Czech language

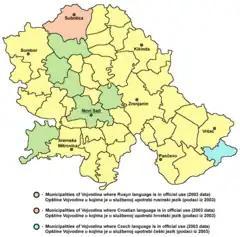
Official use of Czech in Vojvodina, Serbia (in light blue)

Czech is spoken by about 10 million residents of the Czech Republic. A Eurobarometer survey conducted from January to March 2012 found that the first language of 98 percent of Czech citizens was Czech, the third-highest proportion of a population in the European Union (behind Greece and Hungary).